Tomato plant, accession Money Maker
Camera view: tilt-top (135 deg); turntable rotation: 150 degrees
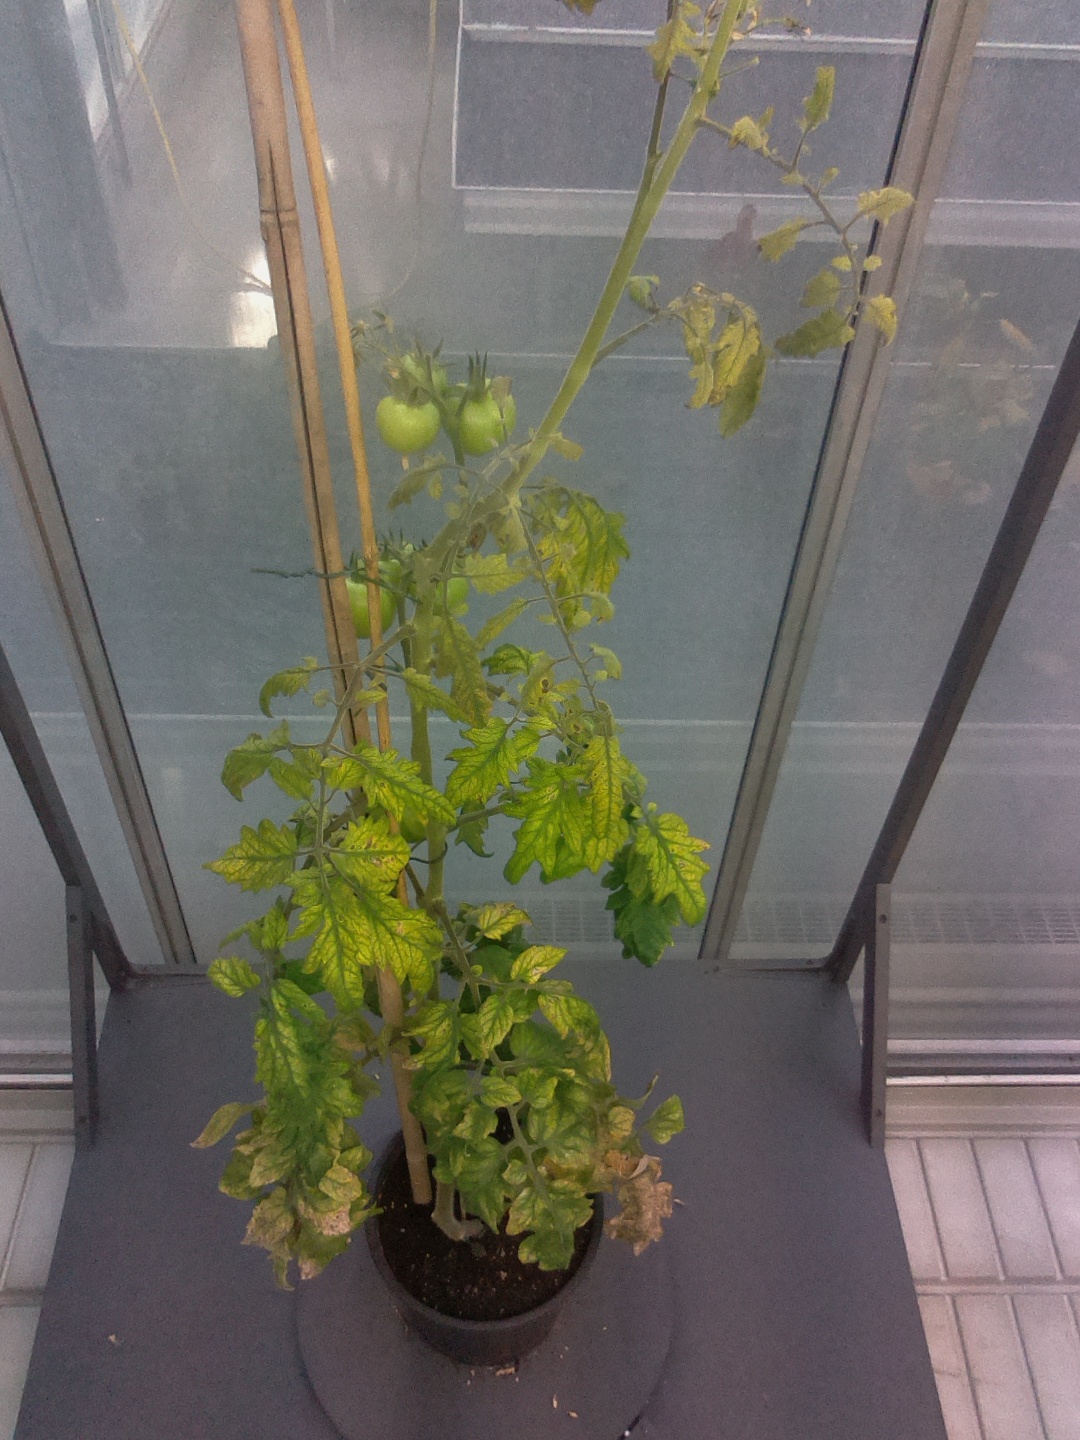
BBCH growth stage 79: 90% -100% of final fruit size